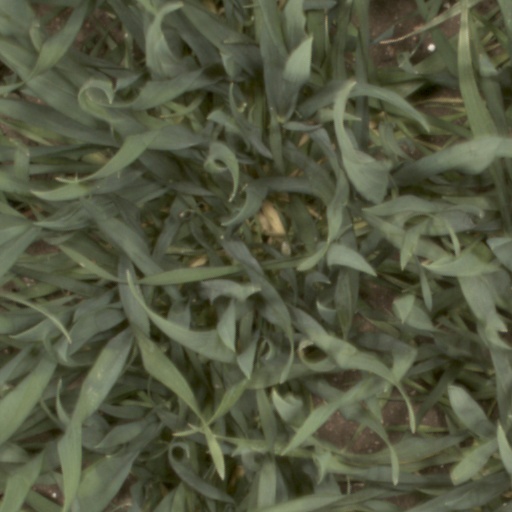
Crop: wheat